Ilana Glazer

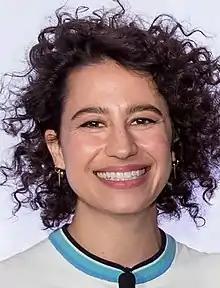
Glazer in 2015

Ilana Glazer (born April 12, 1987) is an American stand-up comedian, actor, writer, producer, director, and activist. They have received various accolades including a Daytime Emmy Award and a Tony Award as well as nominations for four Primetime Emmy Awards.